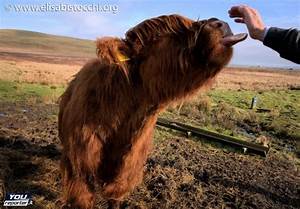
Label: cow